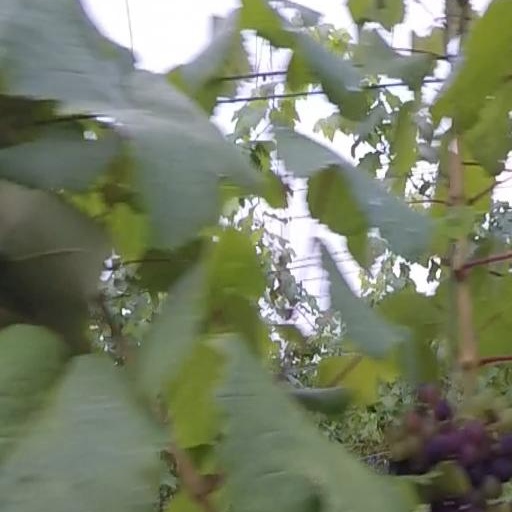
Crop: grape